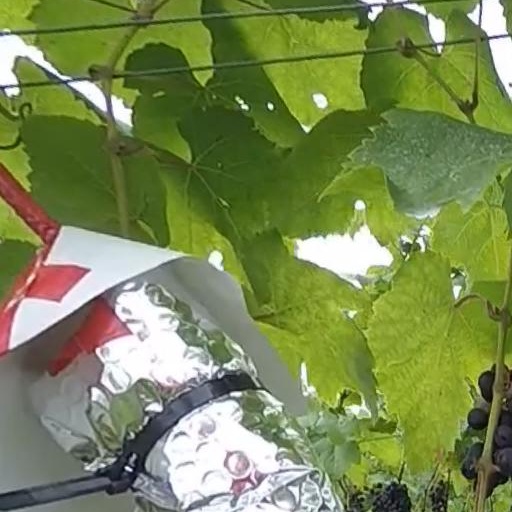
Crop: grape